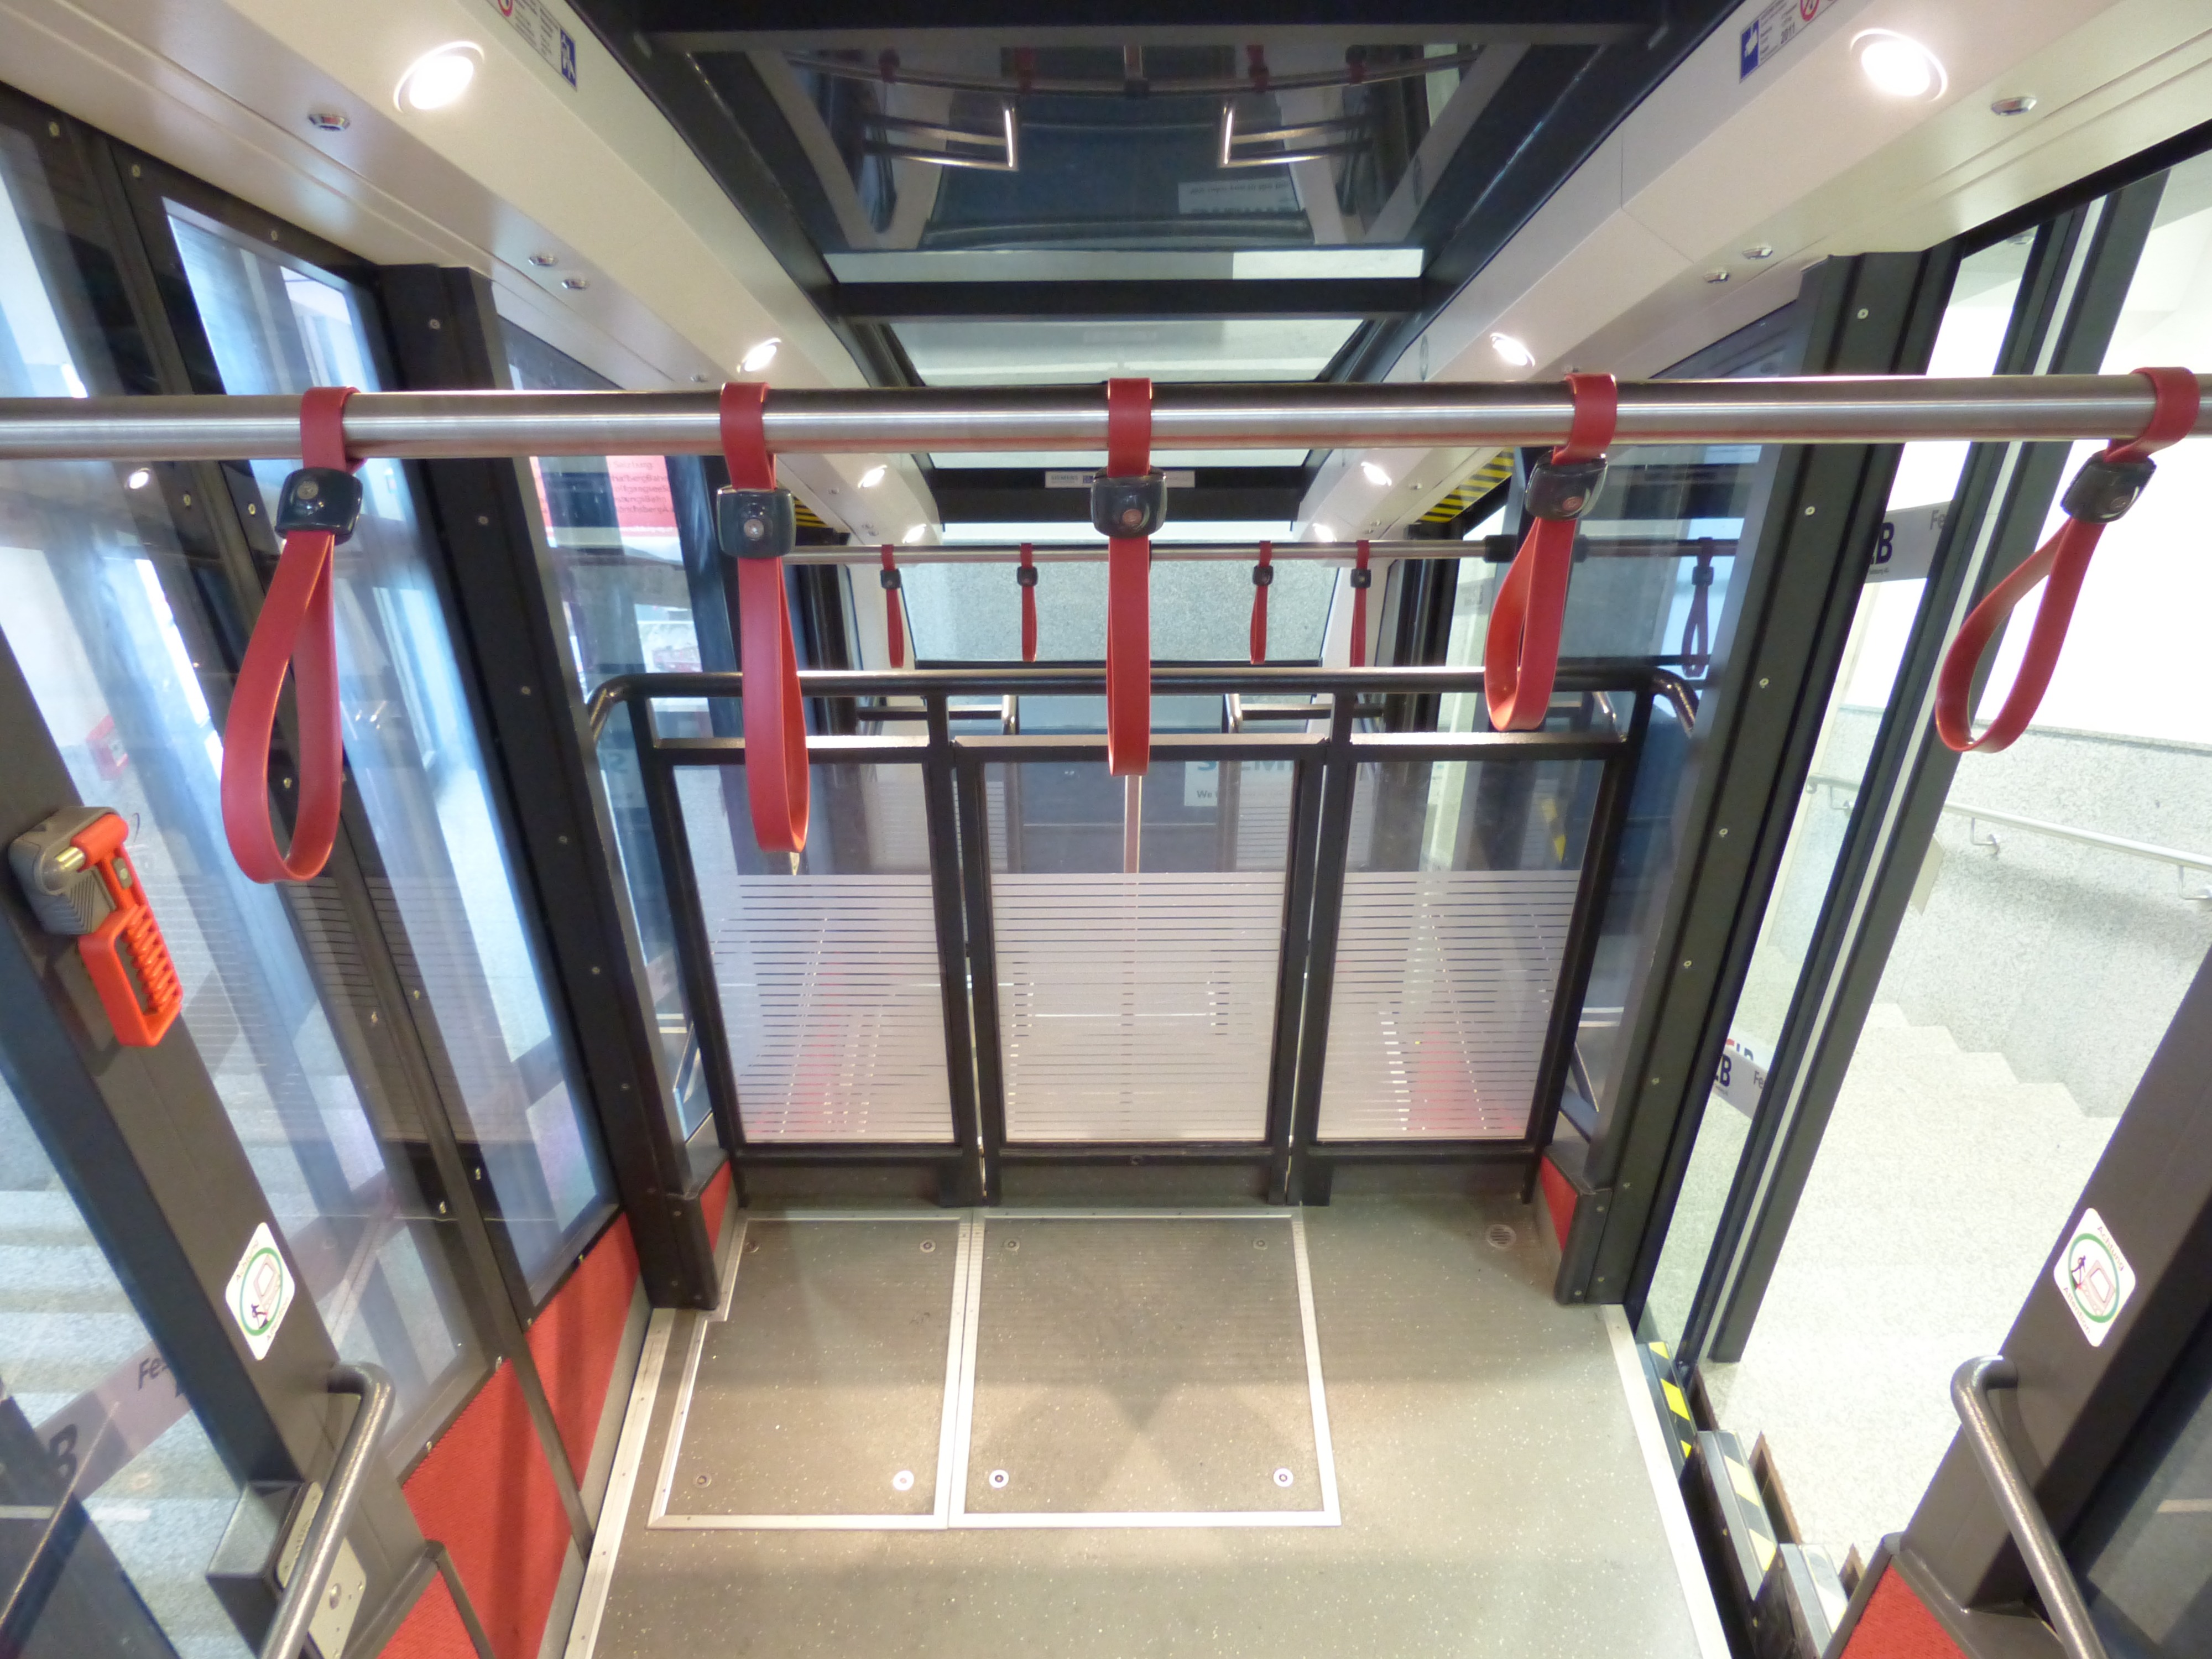
interior, train, transport, vehicle, cabin, room, public transport, interior design, fortress, funicular railway, hohensalzburg fortress, grab bars